Moez Ben Cherifia

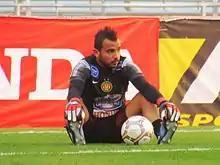
Moez with Espérance de Tunis in 2017

Moez Ben Cherifia (born 24 June 1991) is a Tunisian professional footballer who plays as a goalkeeper for club Olympique Béja.